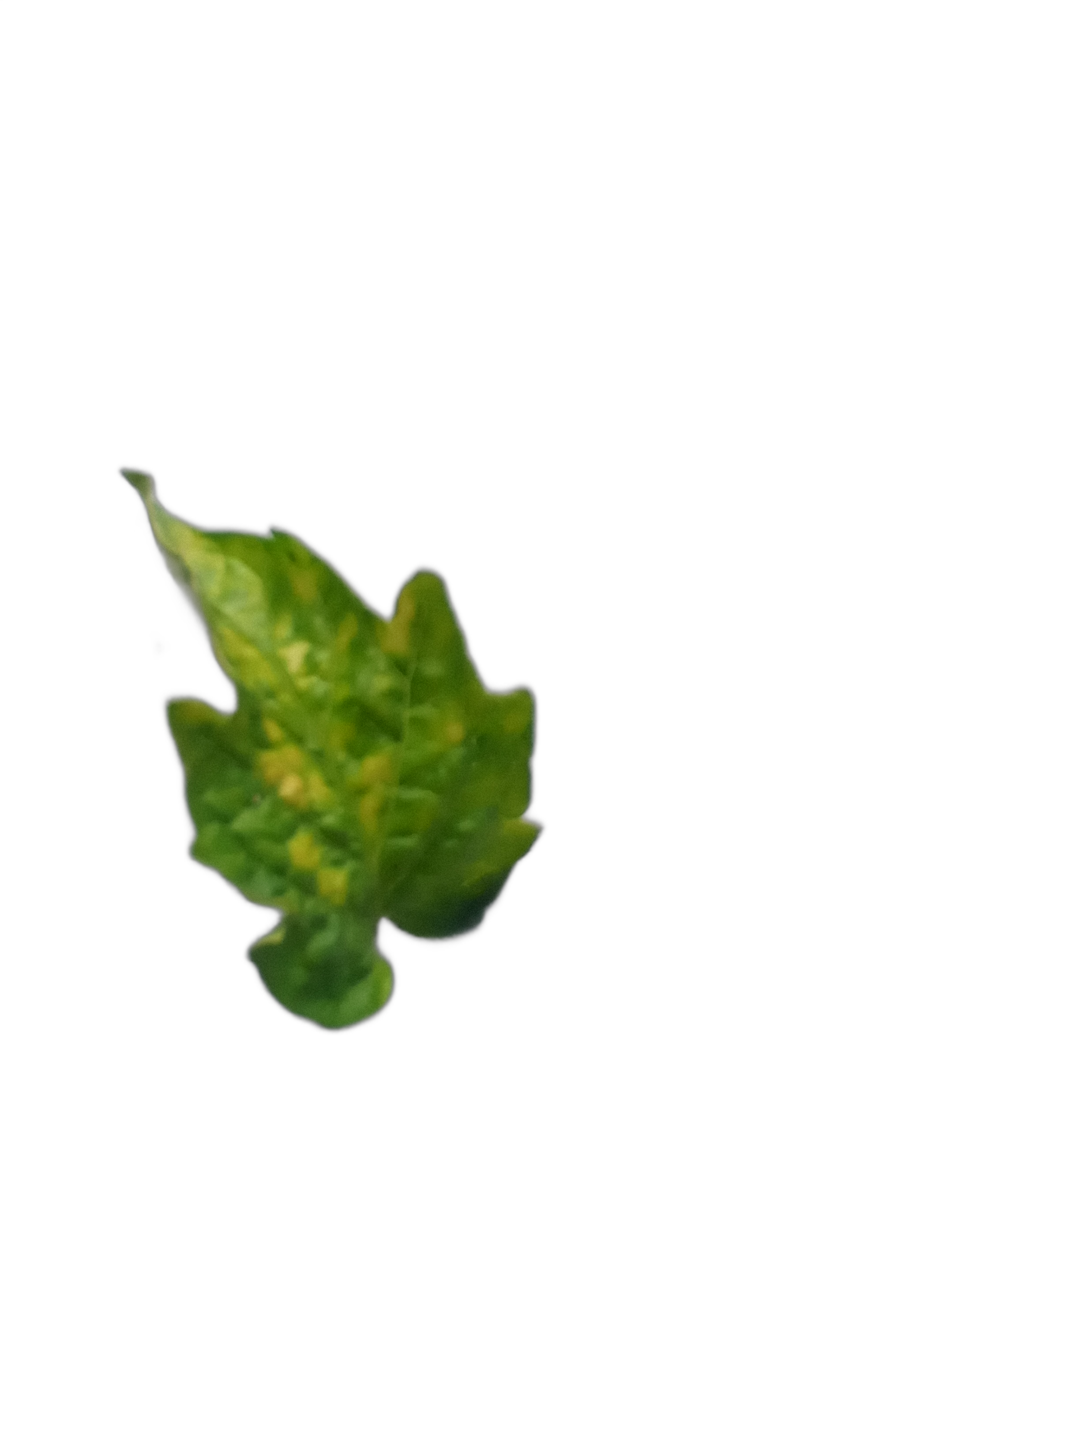
Crop: Tomato
Label: Spot